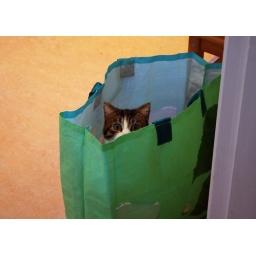
cat in bag